Alice White

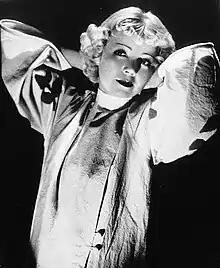
Publicity photo of White, 1934

Alice White (born Alva White; August 25, 1904 – February 19, 1983) was an American film actress. She first came to the public’s attention during the late silent era as a rival to Clara Bow, before starring in First National/Warner Brothers films "Broadway Babies", "Naughty Baby", "Hot Stuff", and "Sweet Mama".